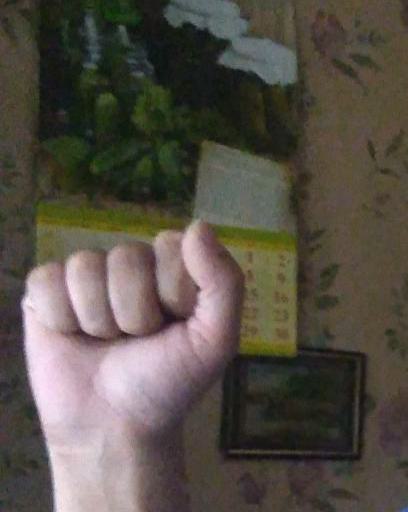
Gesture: fist